The Netflix Cup

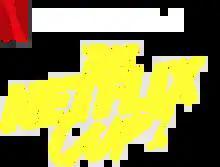

The Netflix Cup was a one-off television event hosted by Netflix, featuring a crossover competition between Formula 1 drivers and professional golfers. It was held on November 14, 2023, at the Wynn Golf Club in Las Vegas, coinciding with the 2023 Las Vegas Grand Prix.